Lotus position

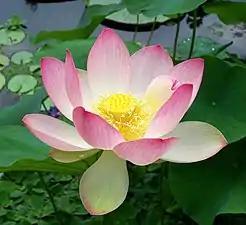
The flower of the sacred lotus, "Nelumbo nucifera", grows out of mud, thus symbolising enlightenment.

The name Padmasana is from the Sanskrit , "lotus" and , "posture" or "seat". In Asian cultures, the sacred lotus is used as a symbol of growth towards perfection and enlightenment as it is rooted in the mud at the bottom of the pond, but rises and blooms above the water. In Chinese and Tibetan Buddhism, the pose is also called the "vajra position" (Skt. , Ch. ).